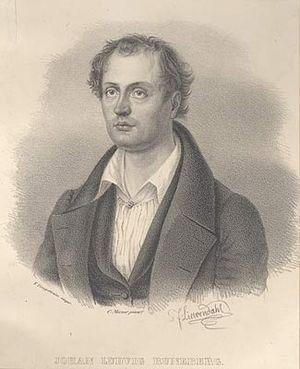
Johan Ludvig Runeberg est le poète national de la Finlande. Par son œuvre, il a créé un idéal du peuple finlandais et de la nature, contribuant à l'identité nationale finlandaise.
La littérature finlandaise est la littérature écrite en Finlande ou en finnois ou par des Finlandais ou des diasporas finlandaises.